Góra Kalwaria

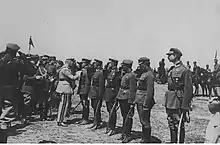
Marshal Józef Piłsudski awards Polish artillerymen with the Virtuti Militari in Góra Kalwaria in 1921

The village of Góra already existed in the 13th century. It was a private village of Polish nobility, administratively located in the Czersk County in the Masovian Voivodeship in the Greater Poland Province of the Kingdom of Poland. Completely destroyed during a Swedish occupation known as the Deluge, in 1666, it became the property of Stefan Wierzbowski, Bishop of Poznań, who decided to found a new town on the ruins. His plan was to build a calvary — a religious center dedicated to passion plays and services, which was popular in the early modern Poland. He was encouraged by the fact that the local landscape resembled that of the Holy Land. Bishop was supported in his work by Stanislaus Papczyński.